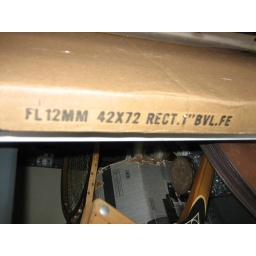
beveled glass #275. new in box $250. 1/2 &amp;quot; thick. 42&amp;quot; X 72&amp;quot;